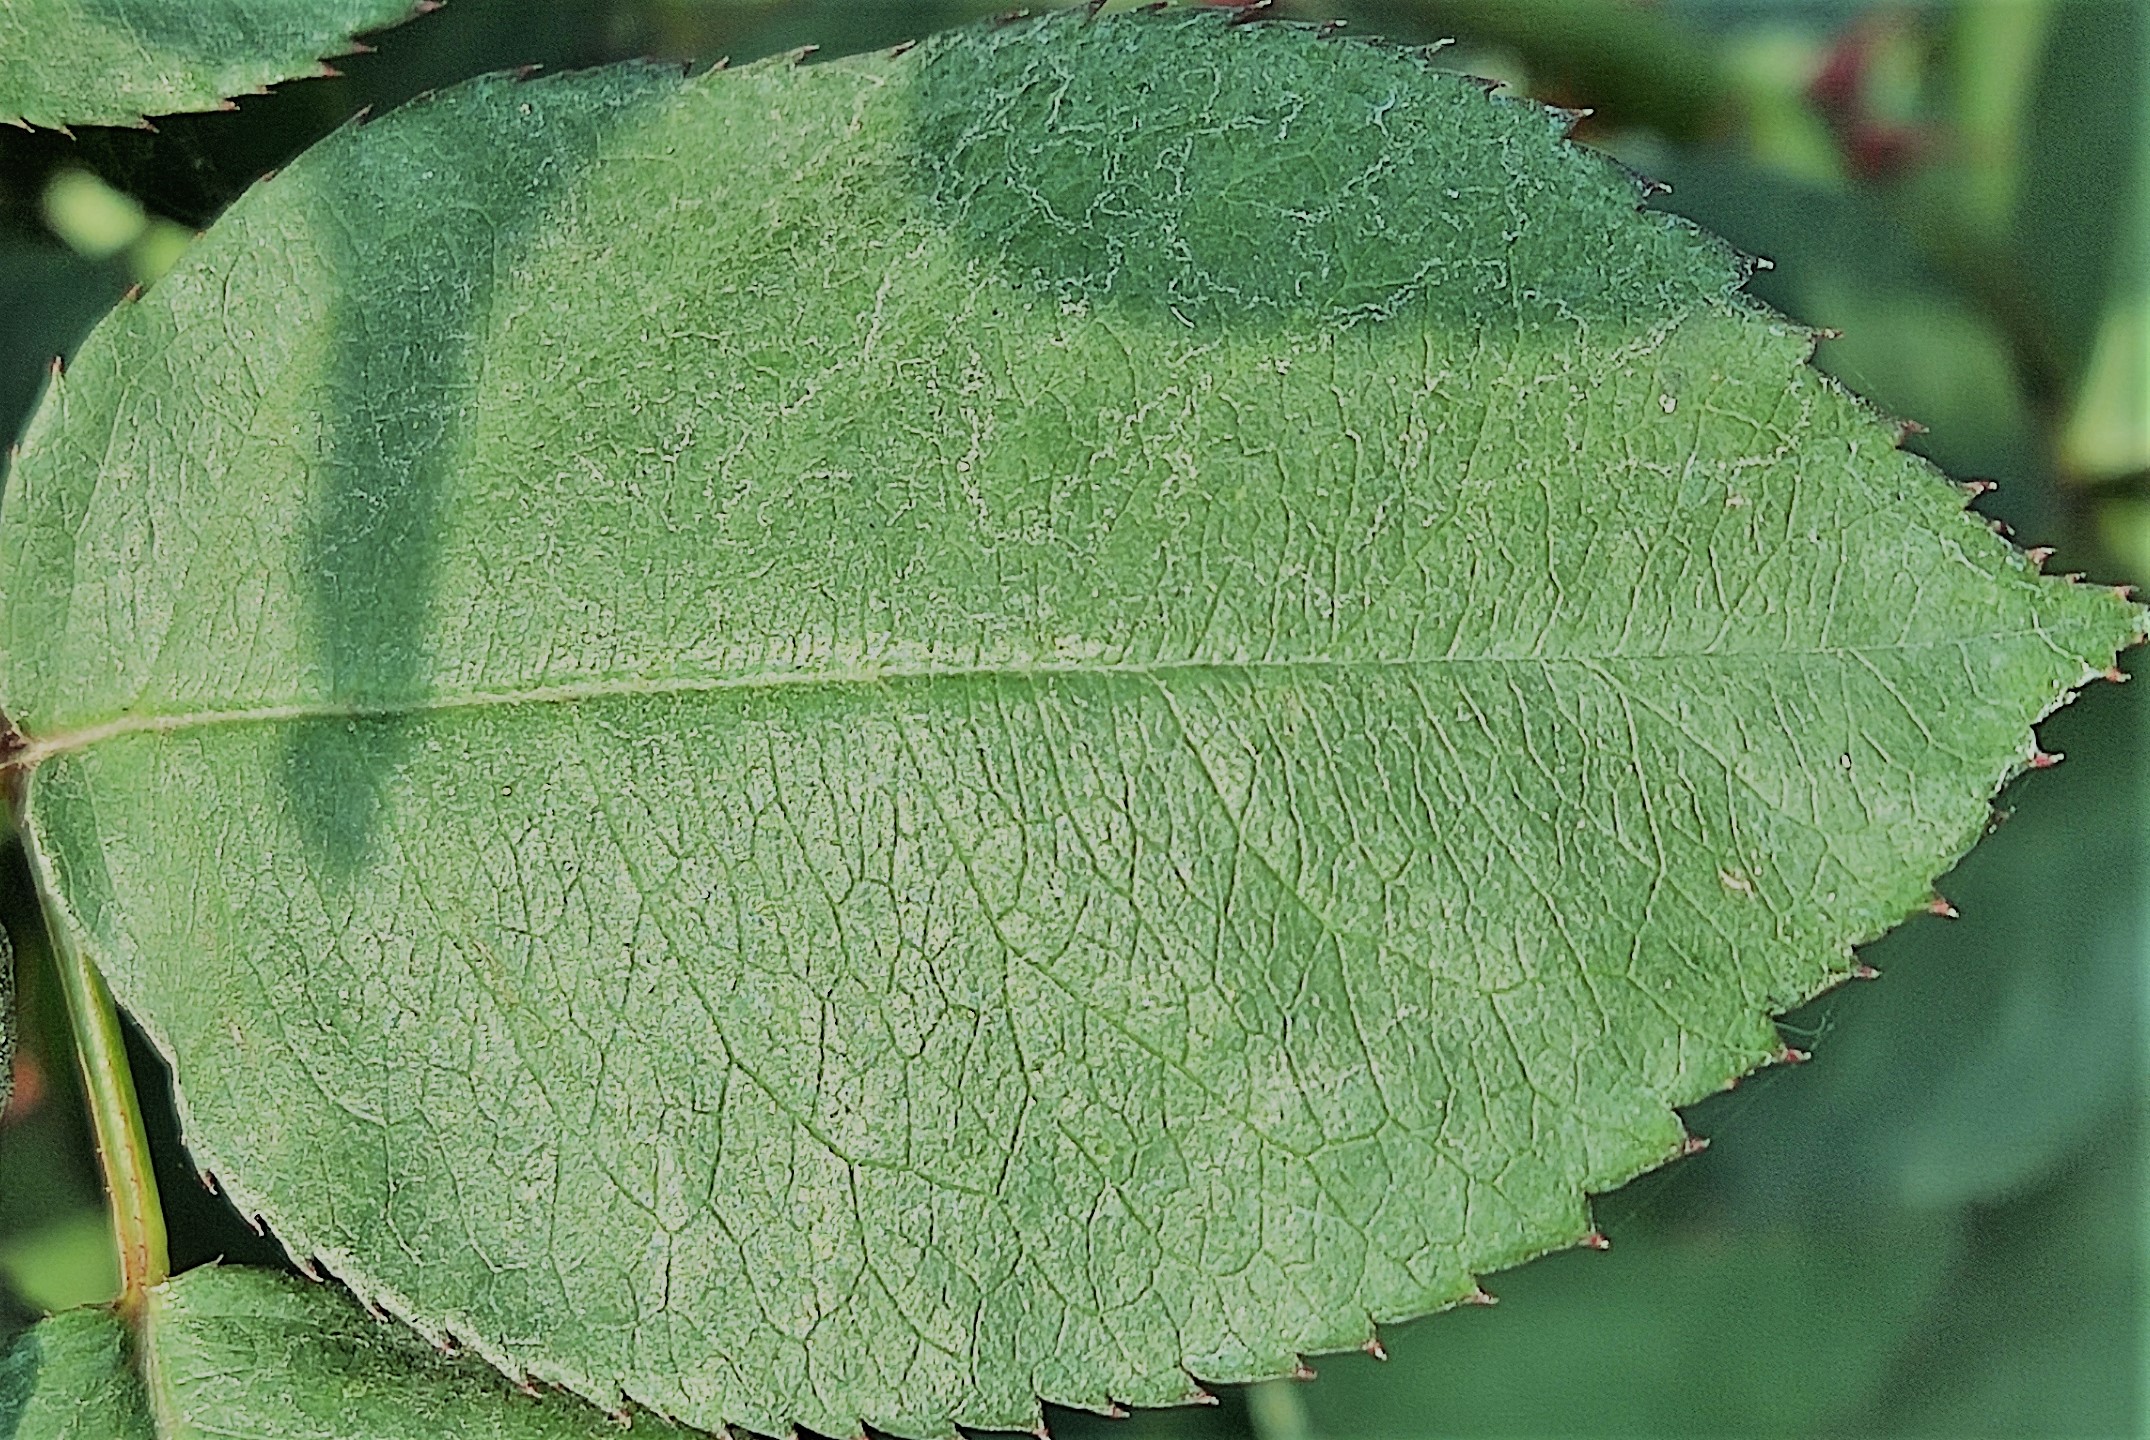
Label: Fresh Leaf